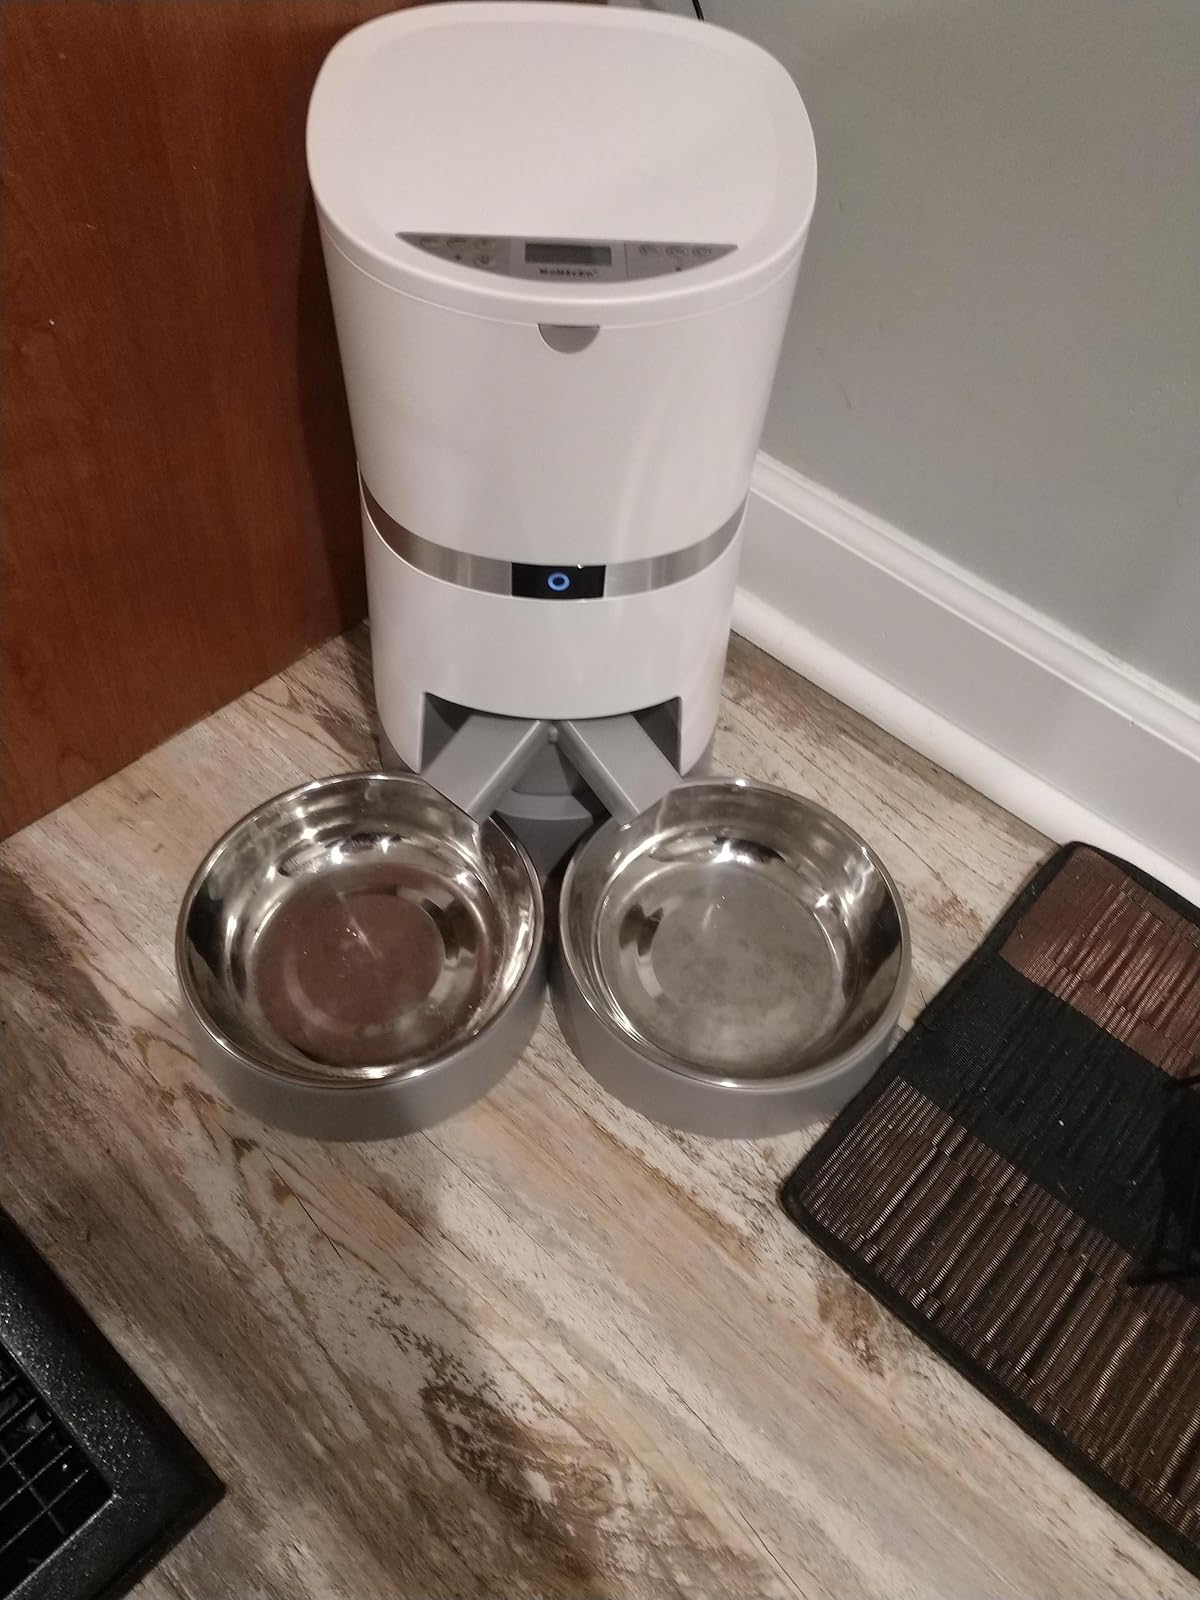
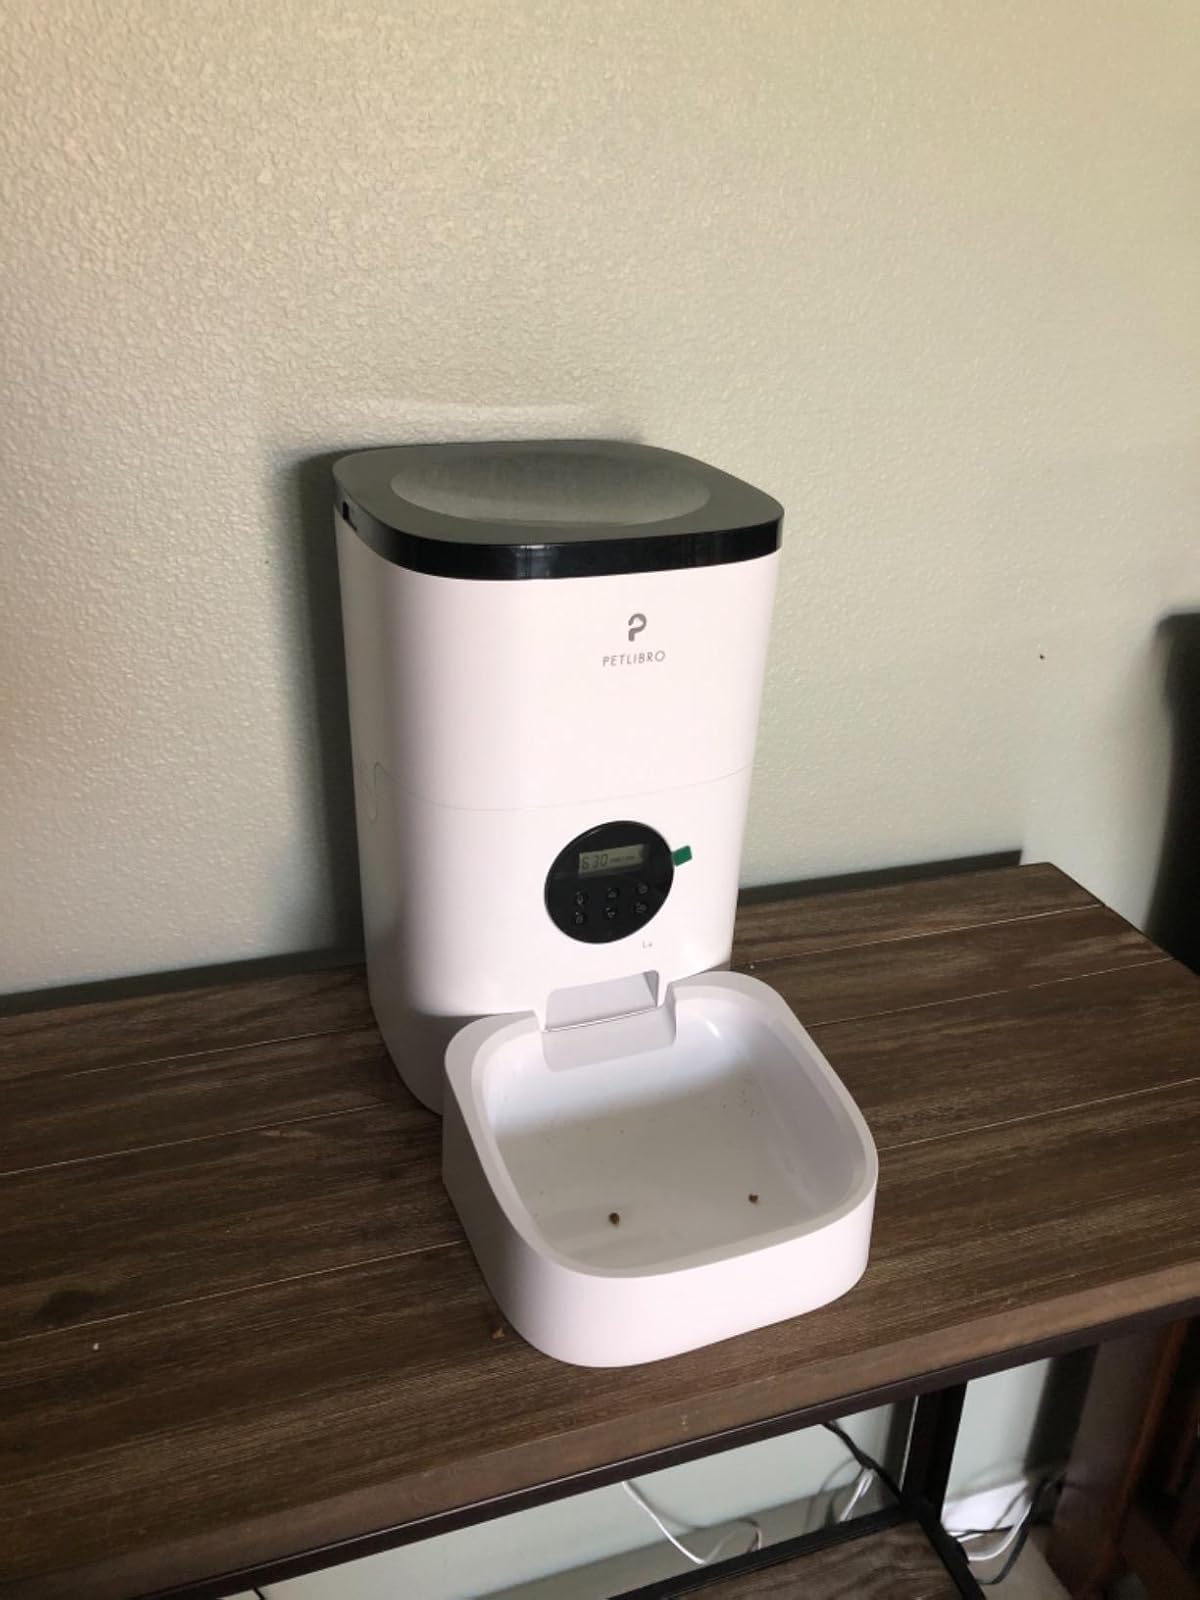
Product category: items_feeder
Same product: no